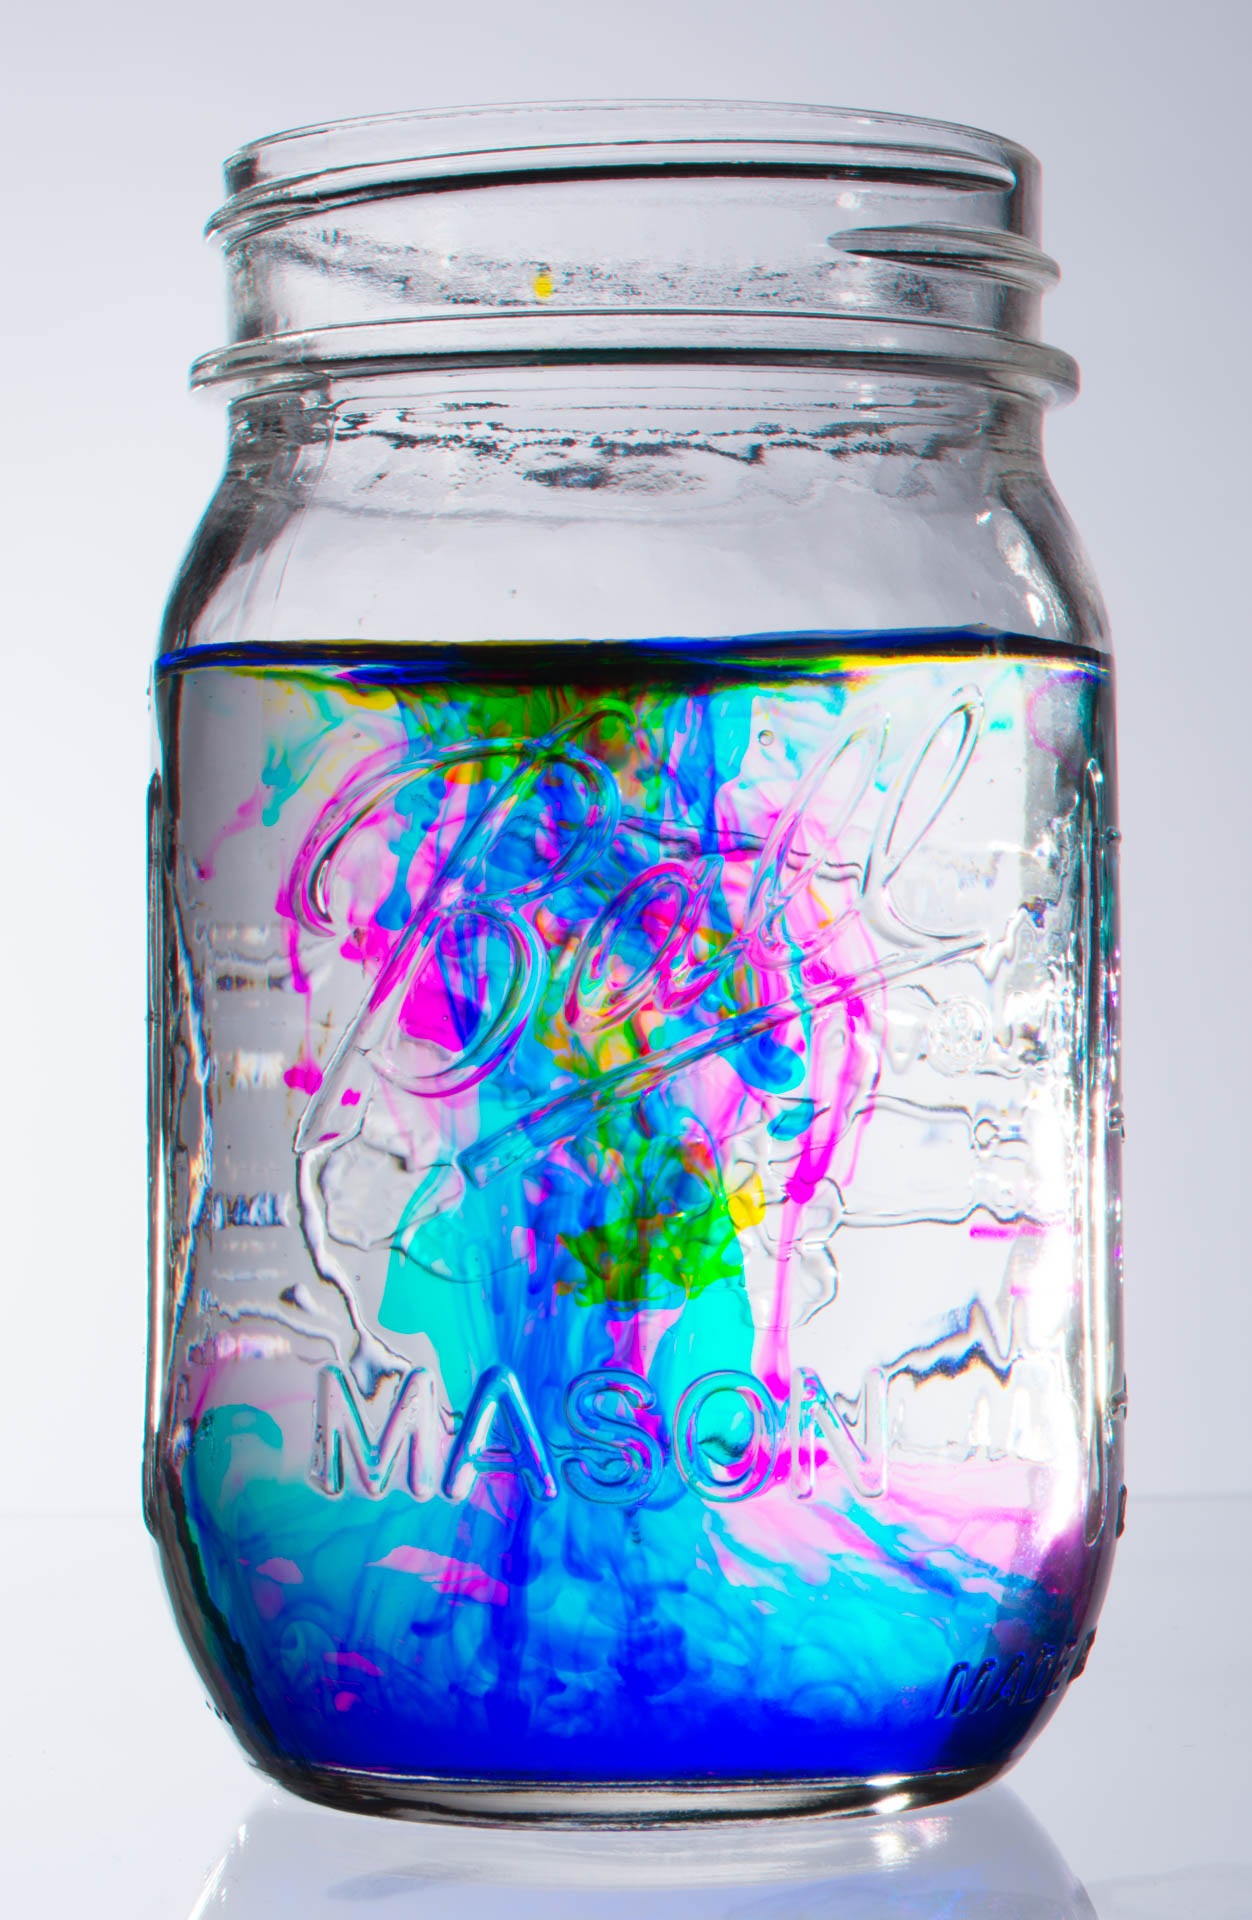
water, abstract, glass, jar, green, bottle, blue, lighting, tableware, swirl, glitter, glass bottle, mason jar, mason, ball jar, cobalt blue, food coloring, drinkware